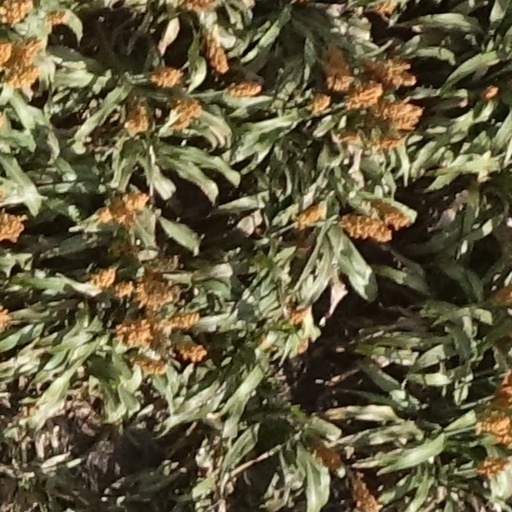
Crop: sorghum